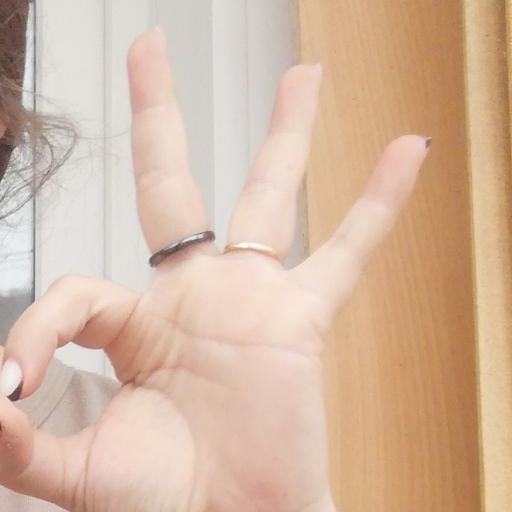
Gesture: ok